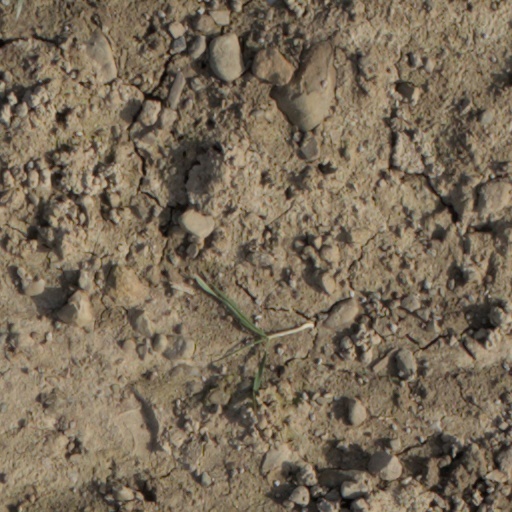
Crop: wheat